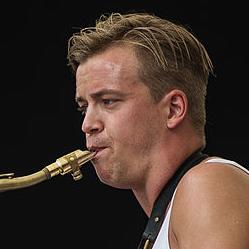
Age: 27